HH Electronics

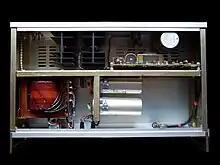
H-H Electronics TPA50 Professional Power Amplifier

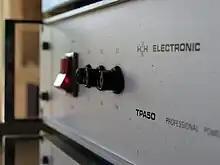
H-H Electronics TPA50 Professional Power Amplifier - front panel

The company later moved to larger premises at Milton, Cambridgeshire, named the 'Dust Bowl', producing the first of the IC range of music amplifiers. The I/C100 Organ/Musical Instrument Amplifier, which gave a massive 100-watt RMS of undistorted power and featured a unique green electro-luminescent lit front panel which was to become one of HH's unique selling points, was produced with musicians (especially the semi-pro) and the retail music equipment market in mind. The separate 412BL [4 x 12"speaker] Bass/Lead Cabinet was also produced for the I/C100. The I/C100 was also put in a cabinet (called a Combo) with 2 x 12" Celestion Speakers.